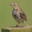
Label: bird